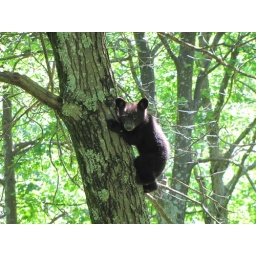
Little young black bear cub in tree... Shenandoah National Park, Va